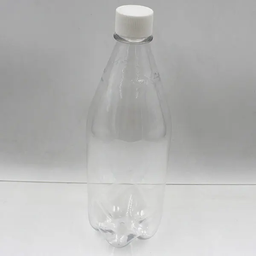
Label: bottles